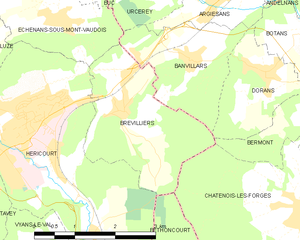
Carte des communes françaises